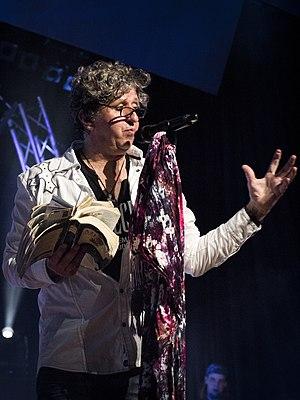
Whitecross au Elements of Rock festival 2013
Whitecross est un groupe de metal chrétien américain, originaire de Waukegan, dans l'Illinois. Il est formé par Scott Wenzel et Rex Carroll.
Scott Wenzel est le chanteur du groupe de metal chrétien Whitecross. Il a également enregistré deux albums solo.